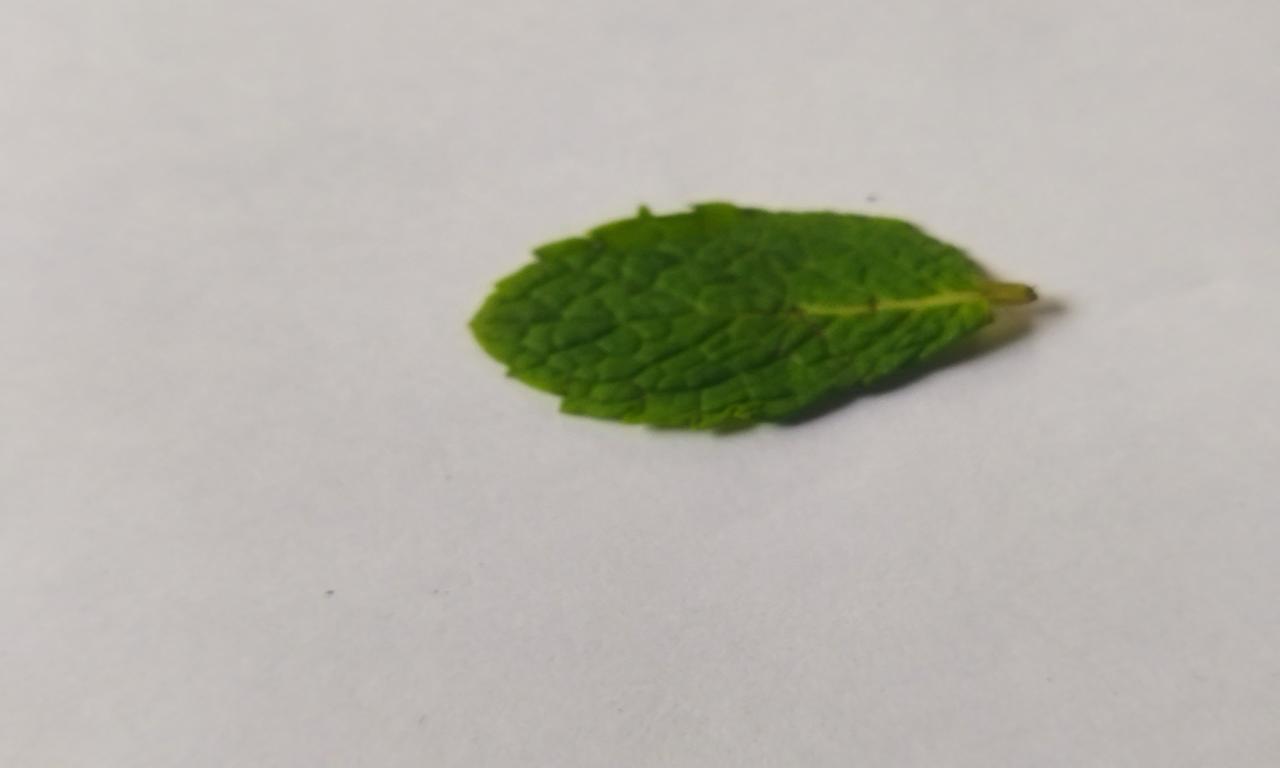
Label: Fresh